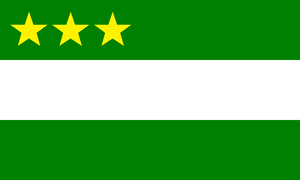
Cet article présente une liste des principales villes d'Équateur jusqu'en 2012.
Las Lajas est un canton d'Équateur situé dans la province d'El Oro.